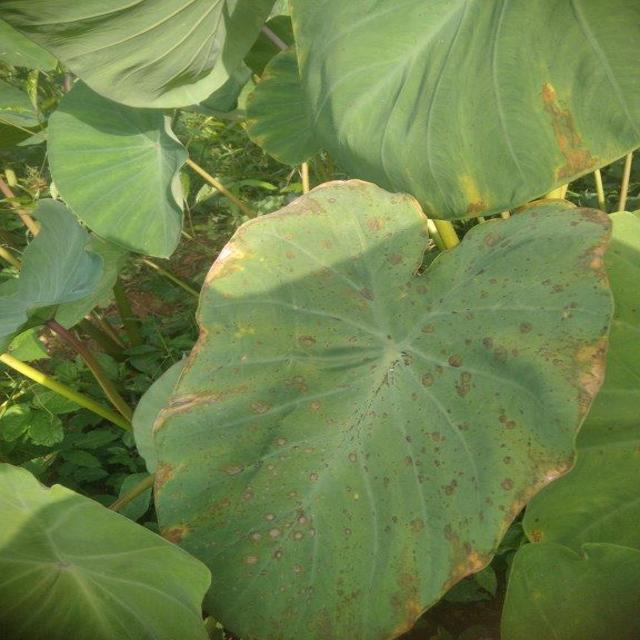
Label: Mid_Blight